Wreath

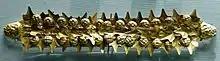
Wreath with ivy leaves and berries, a satyr's head at either end. Gold sheet, Etruscan artwork, 400–350 BC. From a tomb near Tarquinia.

Wreaths were a design used in ancient times in southern Europe. The most well-known are pieces of Etruscan civilization jewelry, made of gold or other precious metals. Symbols from Greek myths often appear in the designs, embossed in precious metal at the ends of the wreath. Ancient Roman writers referred to Etruscan "corona sutilis", which were wreaths with their leaves sewn onto a background. These wreaths resemble a diadem, with thin metal leaves being attached to an ornamental band. Wreaths also appear stamped into Etruscan medallions. The plants shown making the wreaths in Etruscan jewelry include ivy, oak, olive leaves, myrtle, laurel, wheat and vines.